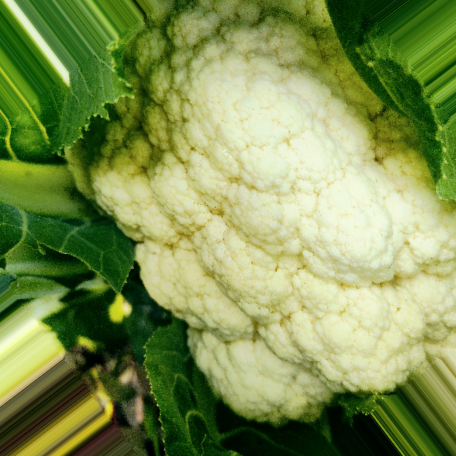
Label: Disease Free